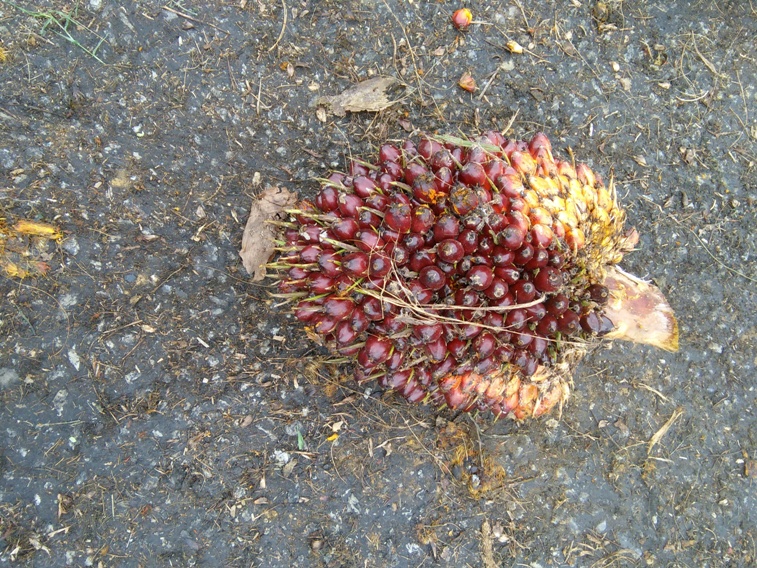
Ripeness: Ripe